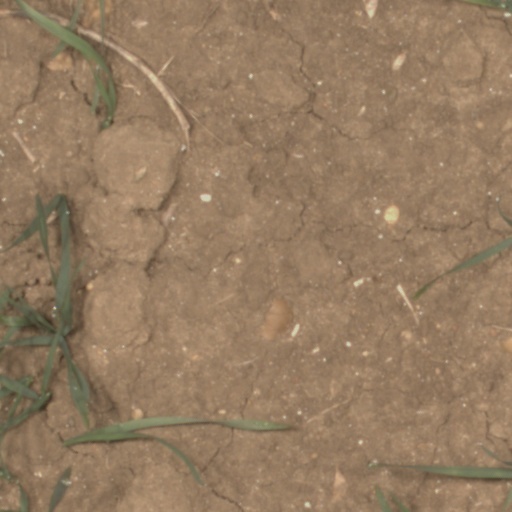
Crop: wheat